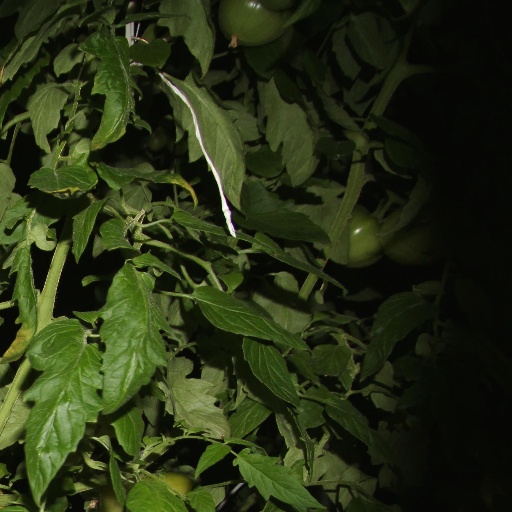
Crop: tomato